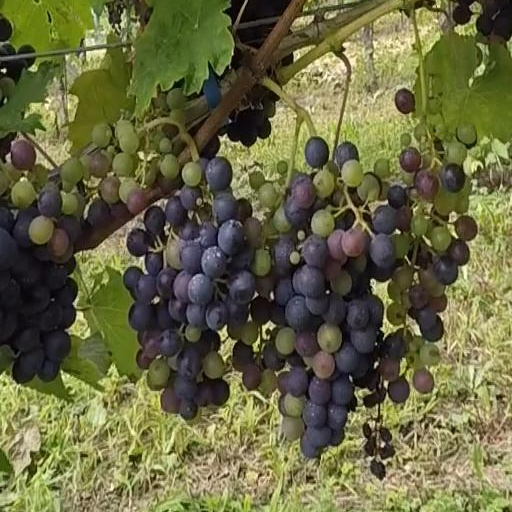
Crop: grape